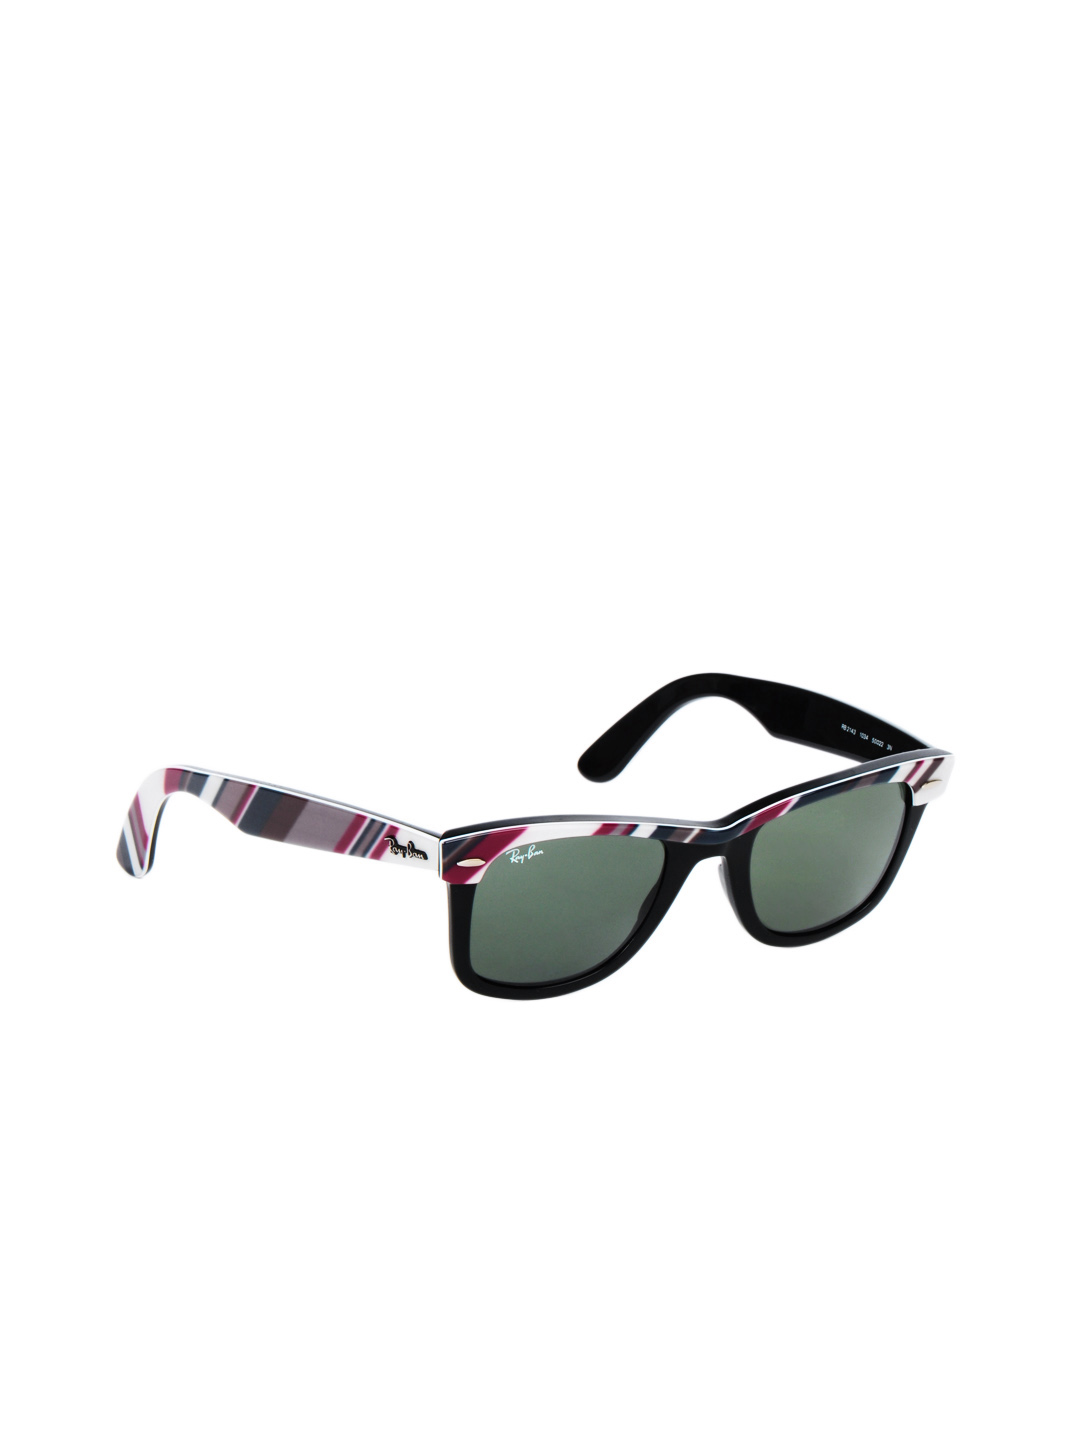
Ray-Ban Men Aviator Sunglasses
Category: Accessories / Eyewear / Sunglasses
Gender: Men
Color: Copper
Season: Winter 2016
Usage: Casual